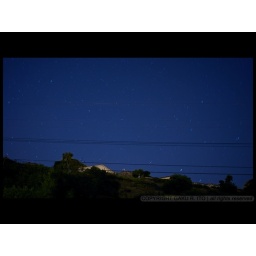
Shot from my parents house with new walls in La Crescenta.